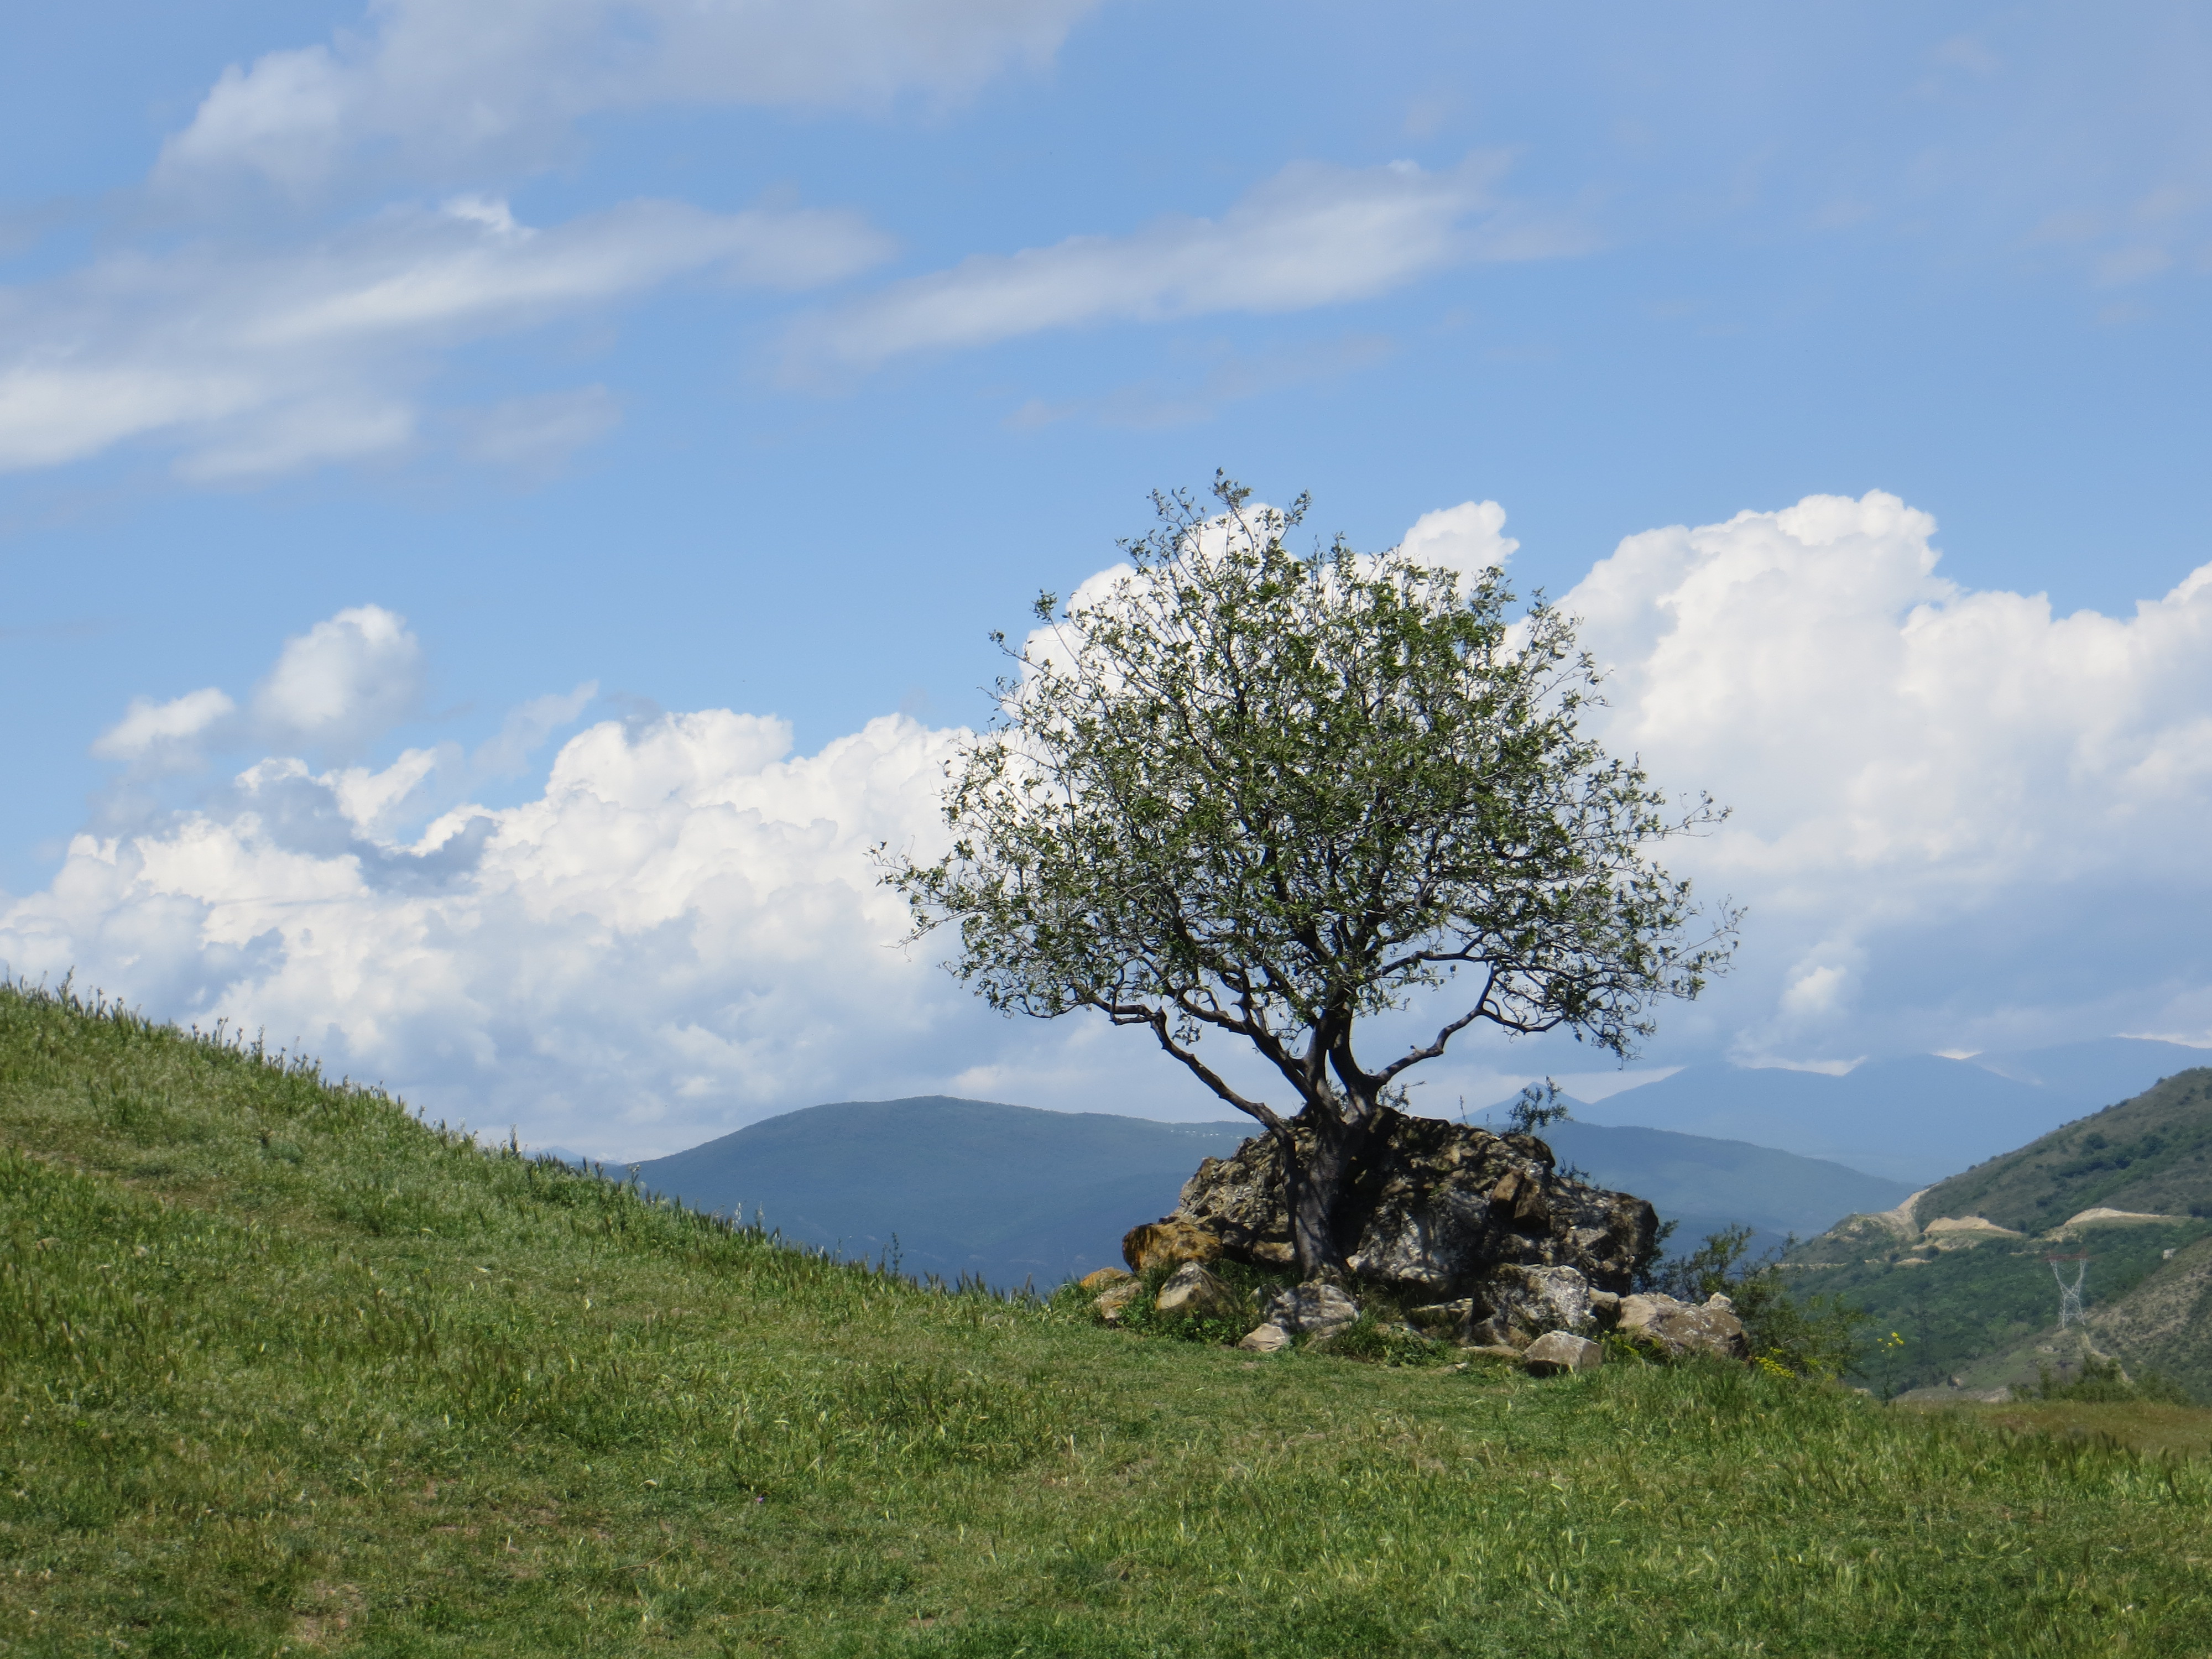
tree, stones, rock, mountain, clouds, nature, landscape, green, georgia, beautiful, relax, peace, meditation, calm, idyllic, sky, mountainous landforms, cloud, vegetation, woody plant, ecosystem, grassland, mount scenery, hill, highland, plant, grass, fell, shrubland, hill station, meadow, biome, pasture, national park, mountain range, meteorological phenomenon, ecoregion, branch, plant community, field, savanna, plain